Bacardi 151

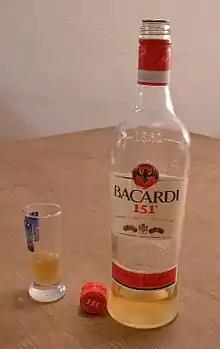
A partially filled bottle of Bacardi 151

Bacardi 151 is a discontinued brand of highly alcoholic rum made by Bacardi Limited of Hamilton, Bermuda. It is named for its alcohol concentration level of 151 U.S. proof, that is, 75.5% alcohol by volume. This is much higher than typical rum, which averages around 35%–40% alcohol by volume. Bacardi 151 was sold in the United States and Canada from at least 1963 until 2016, when its production was discontinued.